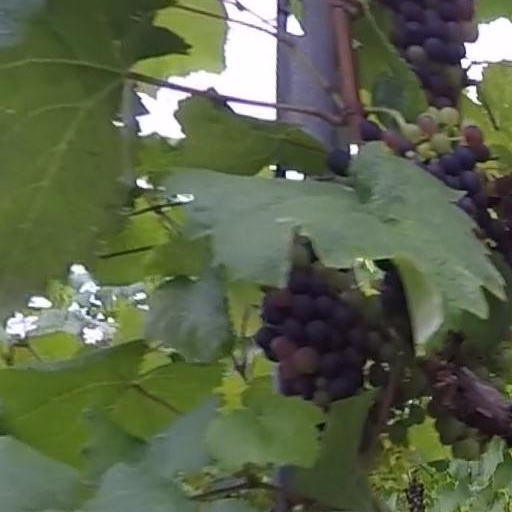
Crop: grape